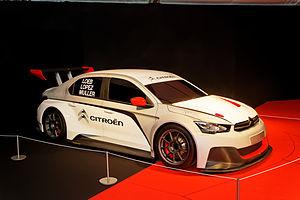
Sa reconversion sur circuit désormais achevée, Sébastien Loeb intègre en 2014 le plateau du Championnat du monde des voitures de tourisme à temps complet en prenant part au débarquement de Citroën Racing dans la discipline. Aux côtés de Yvan Muller, quadruple champion du monde, de José María López et de Ma Qing Hua, il participe à la conquête du sacre Constructeurs par la marque aux chevrons et termine sa saison en troisième position du classement mondial. Parallèlement à cet engagement, il reprend ponctuellement le volant de la Peugeot 208 T16 Pikes Peak dans le cadre du Festival de vitesse de Goodwood, poursuit ses piges récurrentes en Mitjet et fait ses débuts dans les courses sur glace du Trophée Andros.